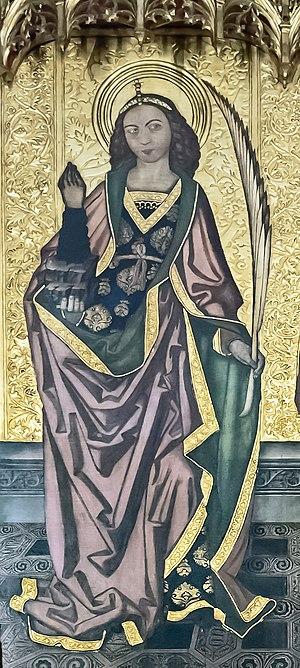
Thècle d'Iconium ou sainte Thècle est une sainte des premiers temps de l'Église, célébrée par les catholiques et les orthodoxes le 23 septembre. Elle appartenait à une riche famille païenne d'Iconium, l'actuelle Konya en Turquie. Elle aurait vécu au Iᵉʳ siècle.